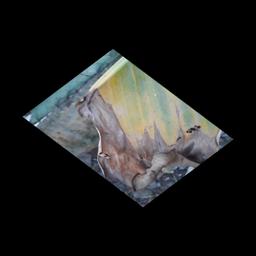
Label: POTASSIUM DEFICIENCY